History of institutions for deaf education

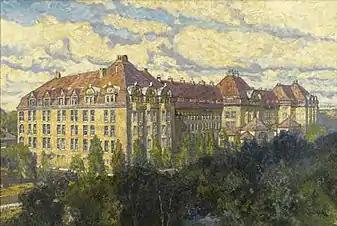

Samuel Heinicke (April 10, 1727, in Nautschütz, Saxony – April 30, 1790 in Leipzig, Germany) In 1778, Heinicke opened the first German public school for the education of the deaf. The school for deaf children that was established by Samuel Heinicke in Leipzig, Germany was originally called the "Electoral Saxon Institute for Mutes and Other Persons Afflicted with Speech Defects."